Minidoka Project

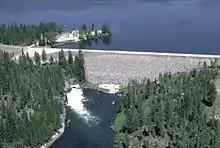
Island Park Dam

Early studies for irrigation in southern Idaho began in 1889-90 by the U.S. Geological Survey. The data developed were made available to the Reclamation Service after the passage of the 1902 Reclamation Act. The Minidoka Project was established in 1904, with construction of Minidoka Dam starting the same year. Water could flow to the north bank of the Snake by gravity, but pumping was required for the south bank. The project was designed to combine flood control and impoundment of spring runoff for use later in the growing season. Jackson Lake and Palisades Reservoir are regulated to keep the flow at Heise, Idaho from exceeding .